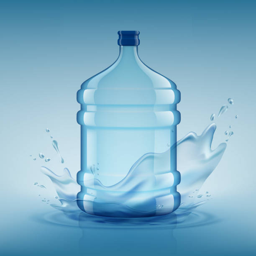
big bottle with clean water .